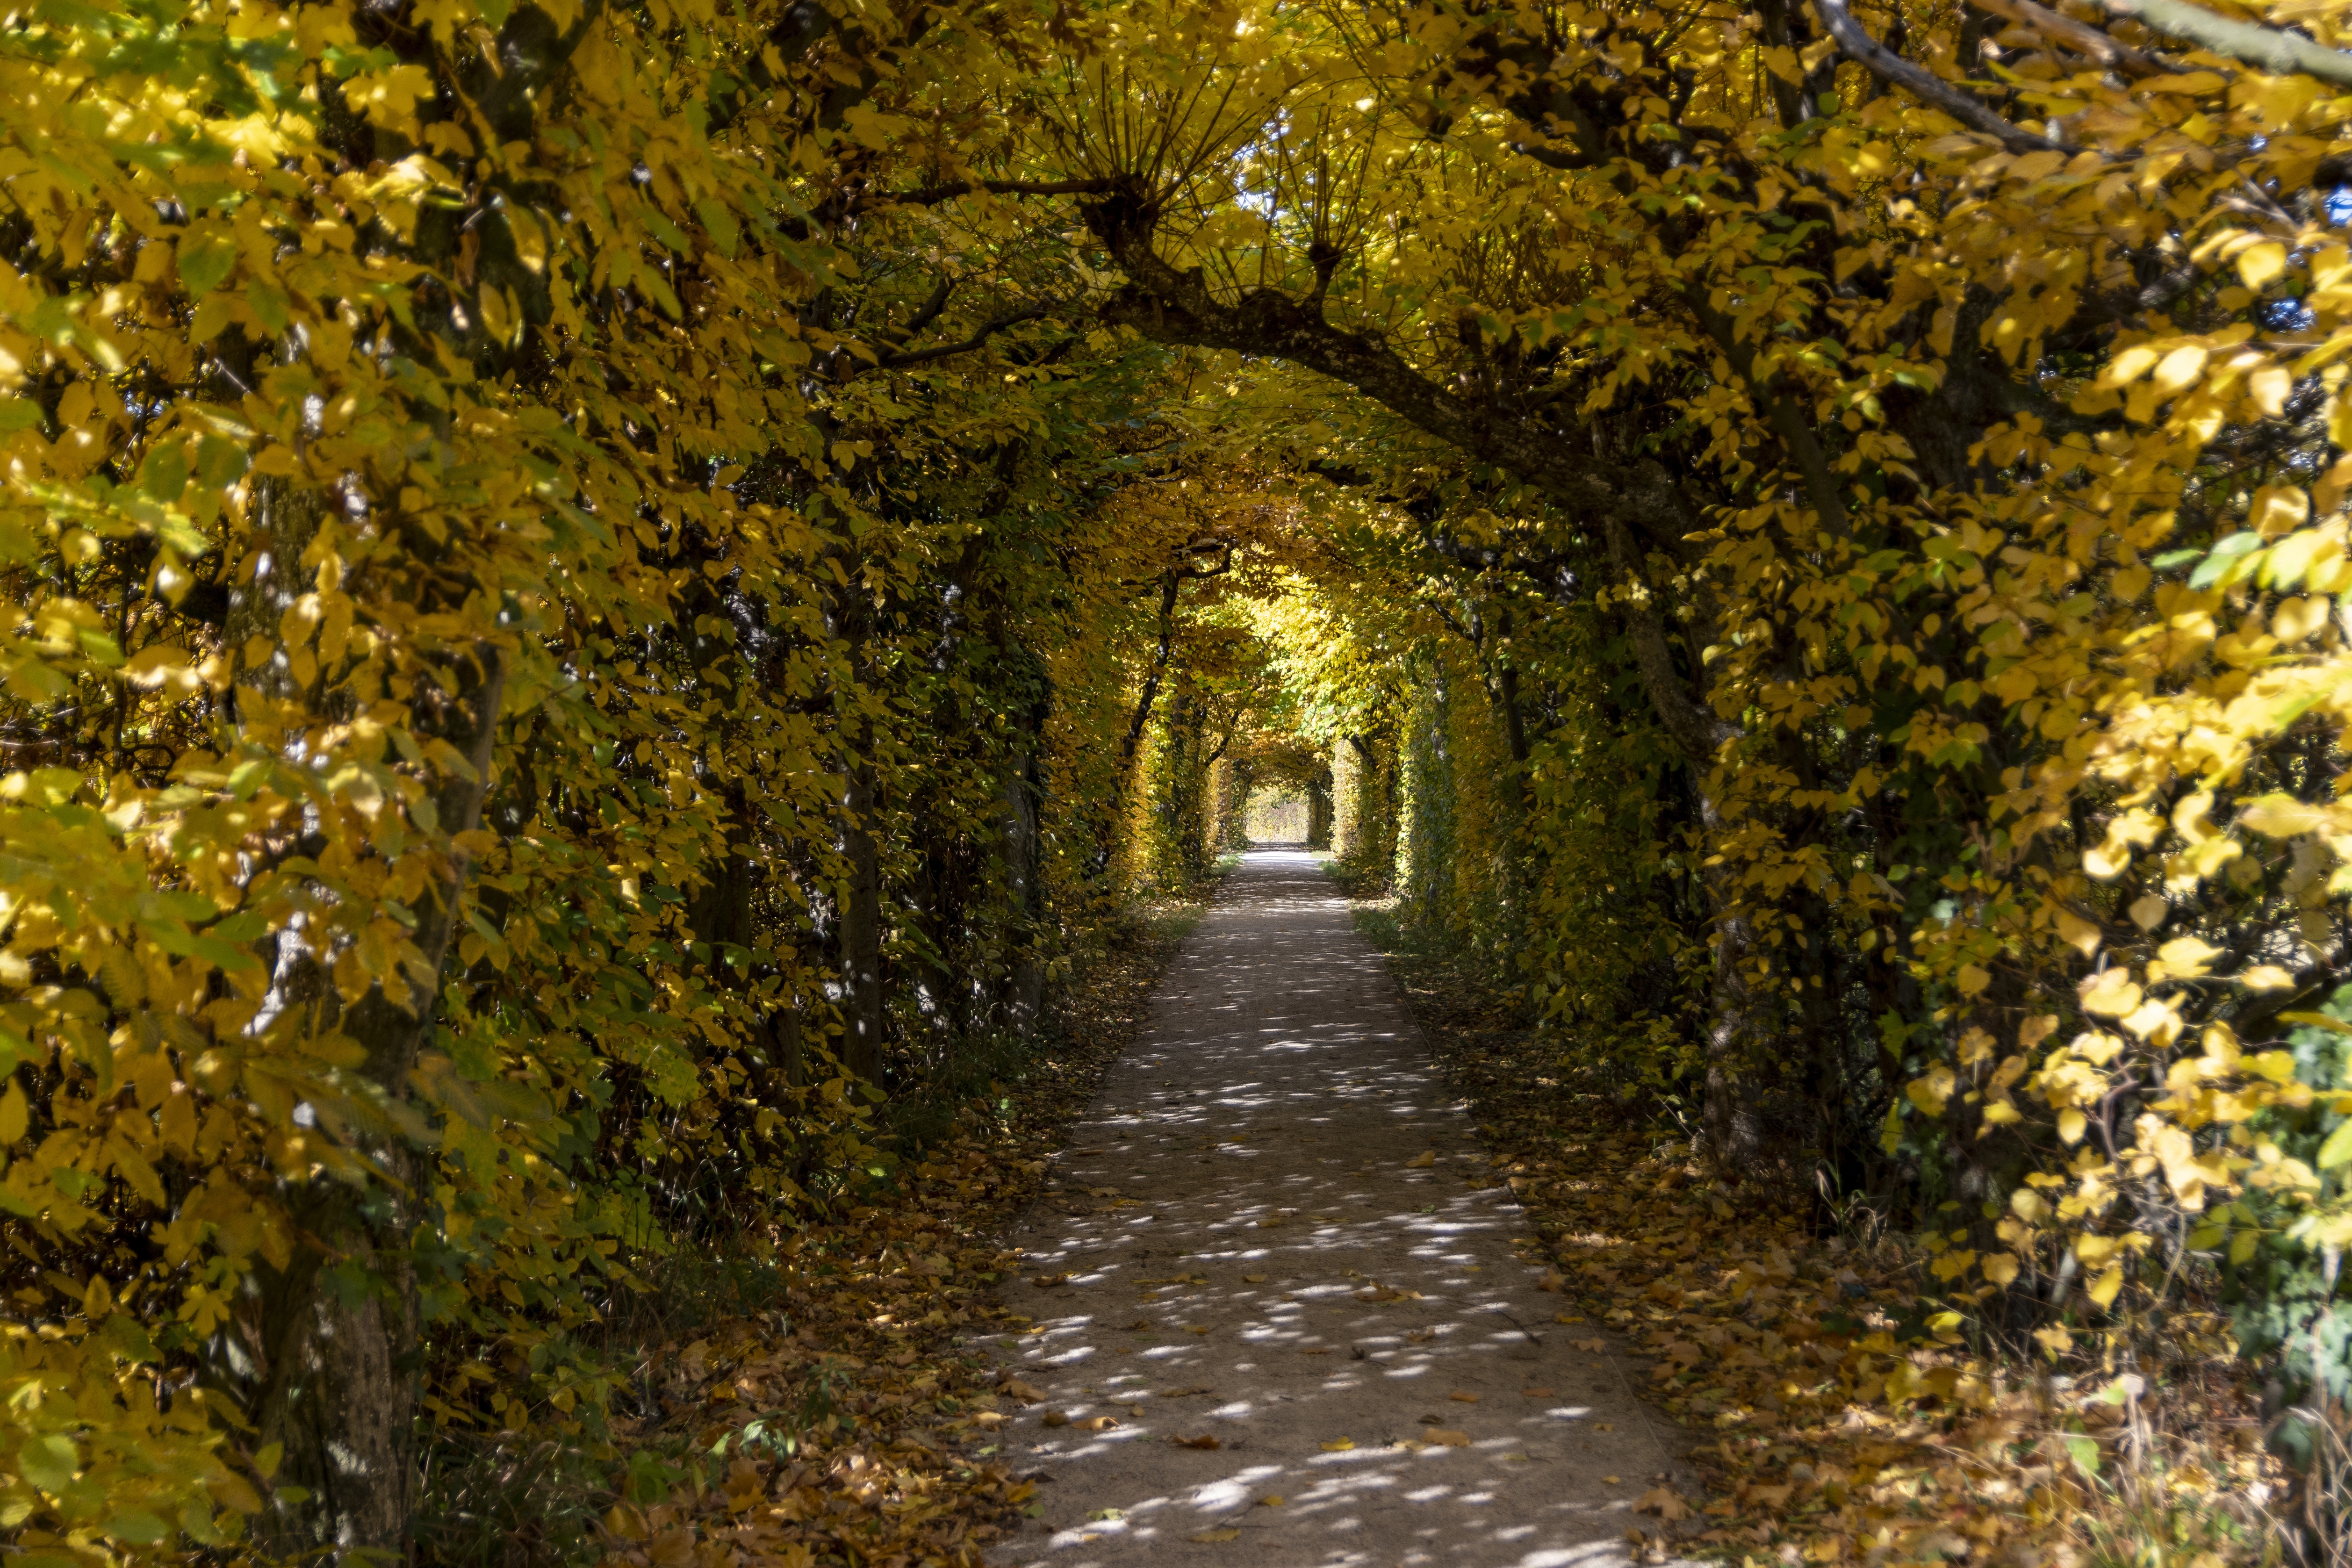
tree, plant, road surface, natural landscape, branch, wood, trunk, People in nature, deciduous, grass, woody plant, thoroughfare, shrub, landscape, road, Tints and shades, twig, forest, asphalt, woodland, grove, temperate broadleaf and mixed forest, arch, trail, lane, street, path, nature reserve, symmetry, walkway, shadow, cobblestone, Northern hardwood forest, garden, shade, autumn, dirt road, alley, evening